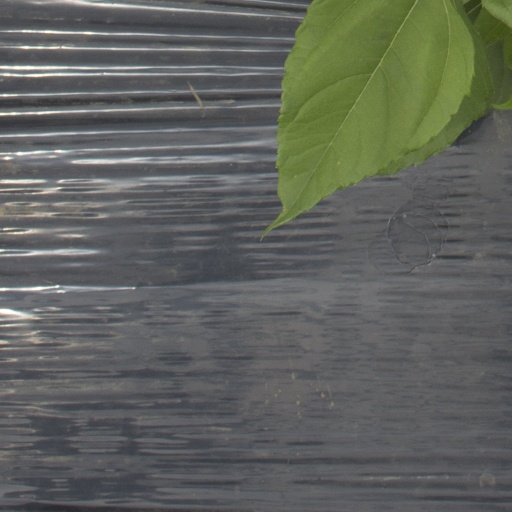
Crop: Jerusalem artichoke